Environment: real
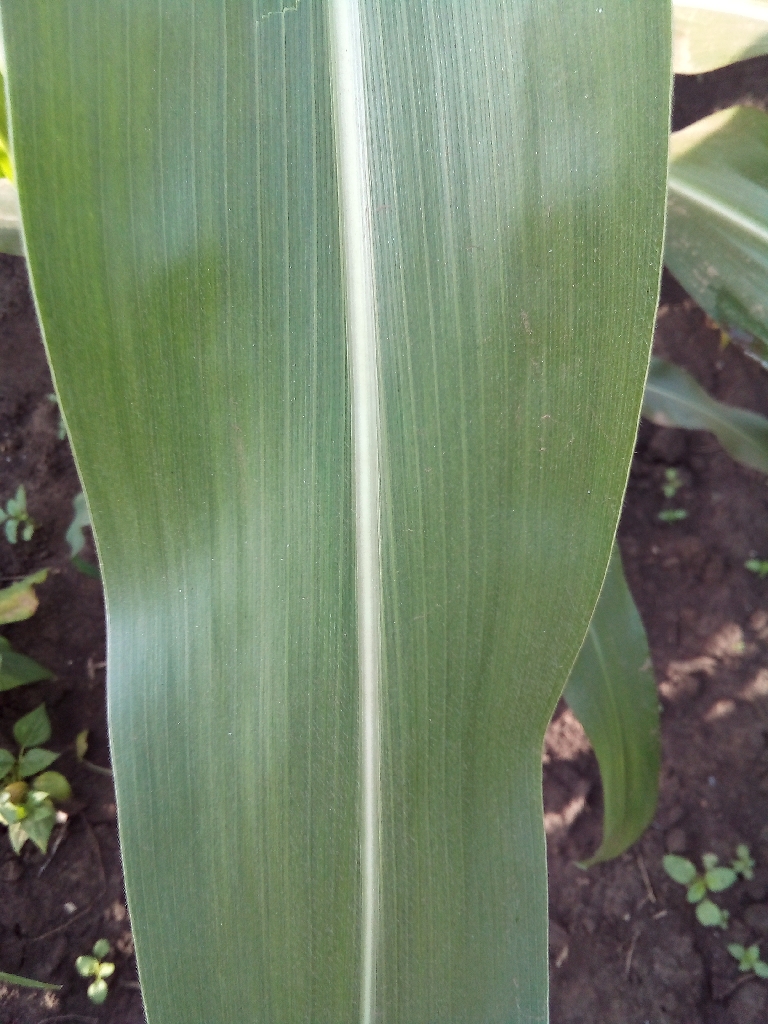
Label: healthy